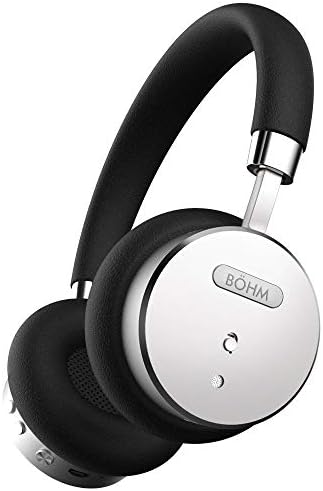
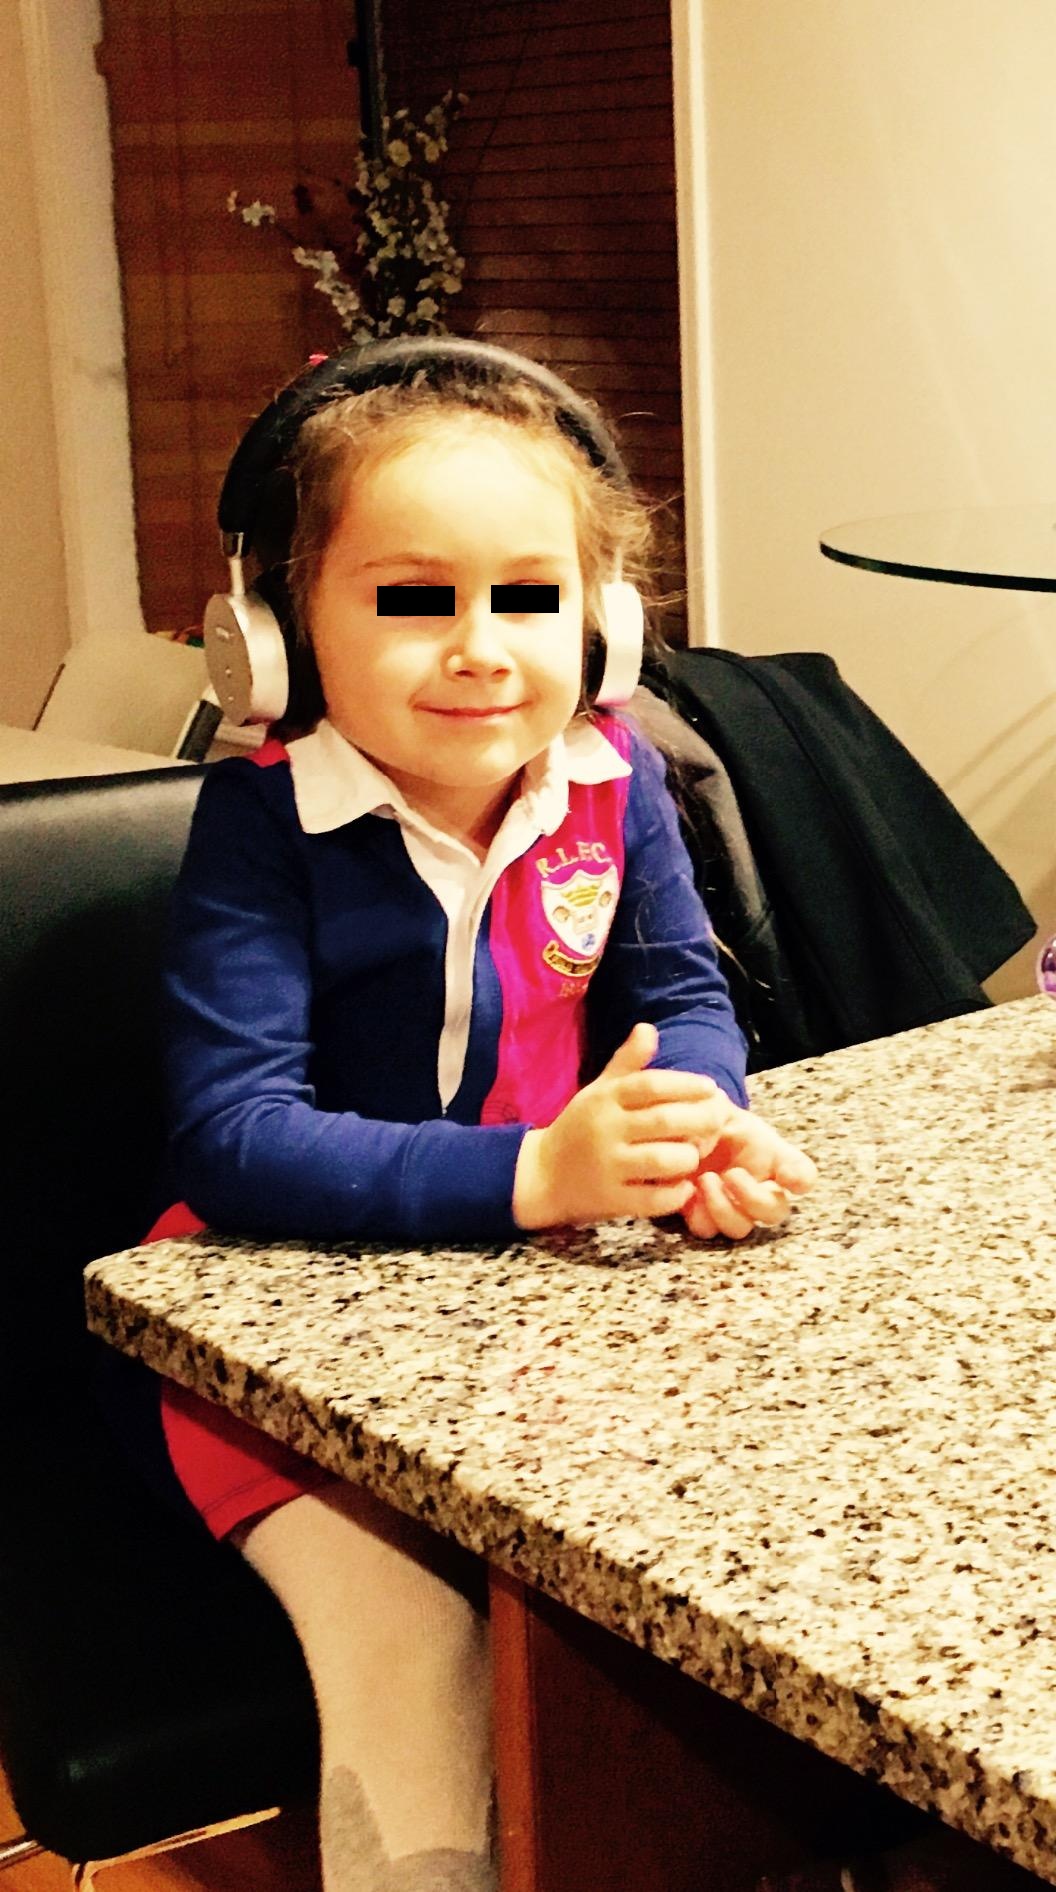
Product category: headphones
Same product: yes